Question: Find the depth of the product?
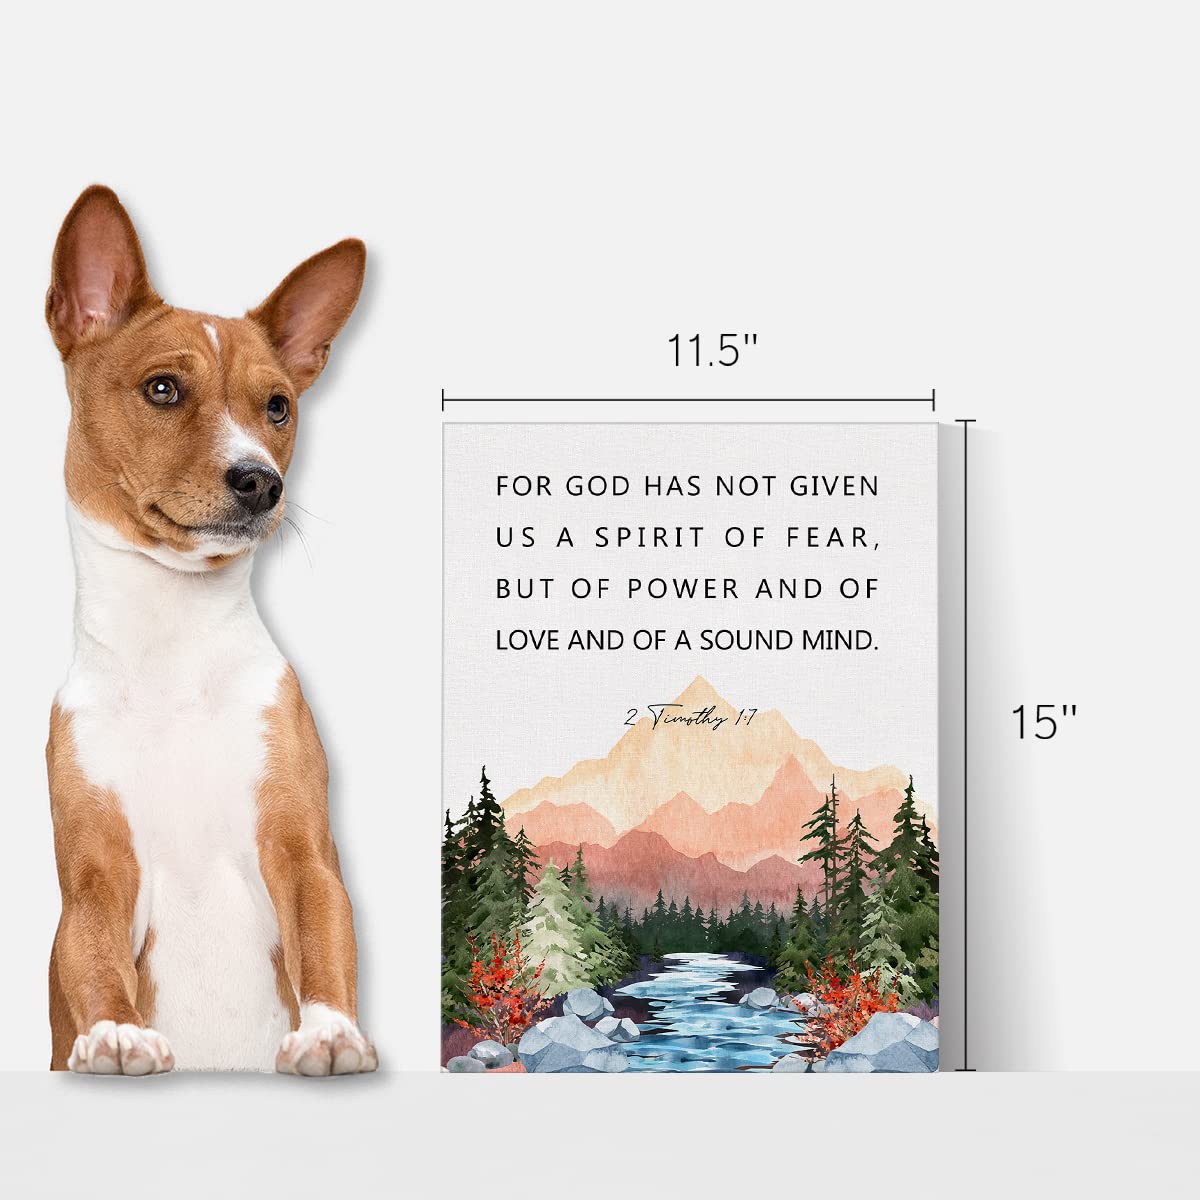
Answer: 15.0 inch